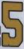
Number: 5